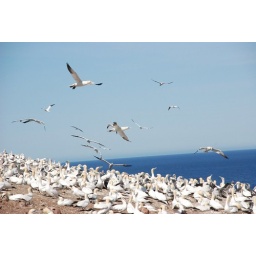
The Bonaventure Island is home to the largest colony of gannets in the world, with over 121,000 birds